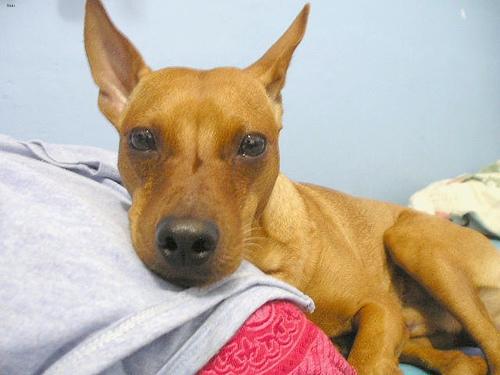
Breed: miniature pinscher